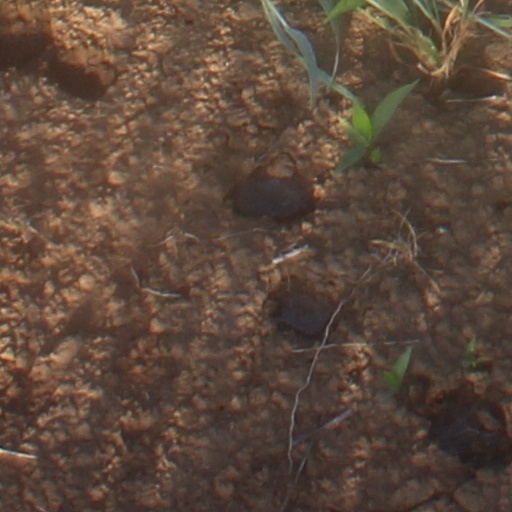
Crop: wheat